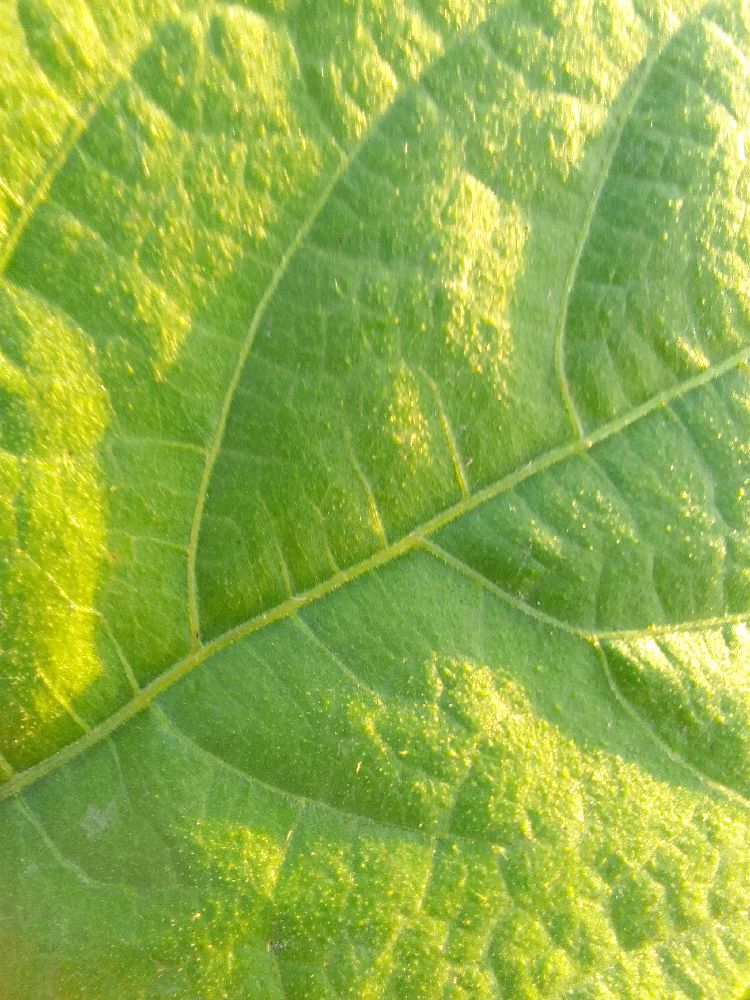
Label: healthy